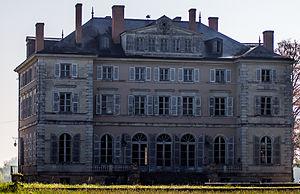
Château de la Barbée
Cet article recense les monuments historiques de l'arrondissement de La Flèche, dans le département de la Sarthe, en France.